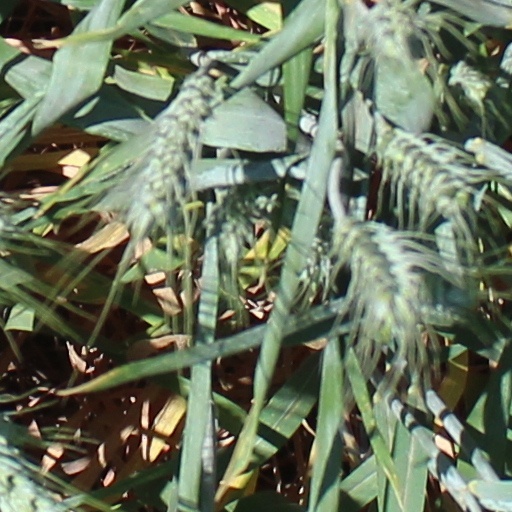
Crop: wheat